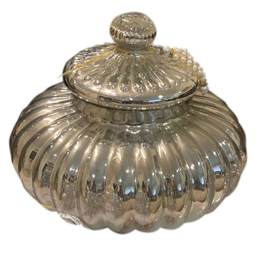
Label: glass